Zongyang County

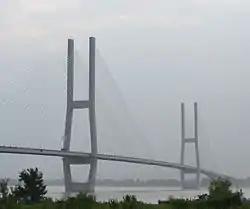
The Tongling Yangtze River Bridge in August 2012

Zongyang County is a county in southern Anhui province, located mostly on the northern (left) bank of the Yangtze River. It is under the jurisdiction of the prefecture-level city of Tongling. It has a population of 960,000 and an area of . The government of Zongyang County is located in Zongyang Town. On 13 October 2015, Zongyang County jurisdiction was transferred from Anqing to Tongling.